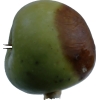
Label: Apple 12